2024 Hong Kong trade office spy case

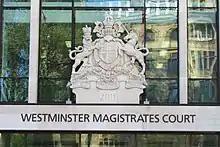
Westminster Magistrates' Court, where the three defendants appeared

According to court documents, the spy case was exposed due to a forced entry into a UK residence. In 2023, Monica Kwong Man-ki, a former director at HK YearShine Investment, was accused of defrauding the company out of more than HK$144 million. Civil proceedings have been issued against Kwong in the High Court of Hong Kong (HCA 2069/2023), and the court issued a subpoena in January 2024, but she had already migrated to Britain in December through BN(O) scheme. Kwong said soon after she left Hong Kong, the police asked her mother to persuade her turning in. Soon after discovering Kwong's escape, the new director of Yearshine Tina Tian Zou then employed a private investigator named Hornby to track Kwong down. Hornby knows two retired Hong Kong Police officers, Wing Cheuk and Bill Yuen Chung-biu, personally, and asked them for assistance.